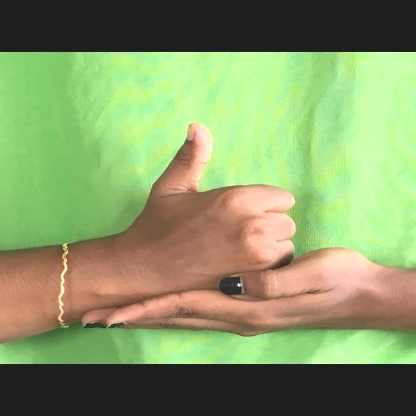
Mudra: Shivalinga